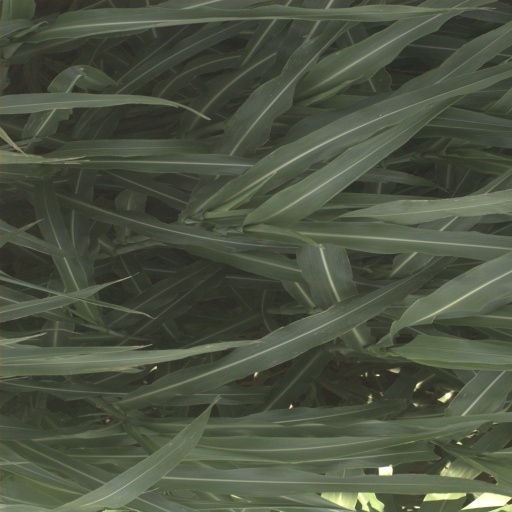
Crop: sorghum